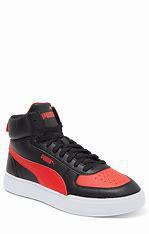
Brand: Puma
Model: Caven